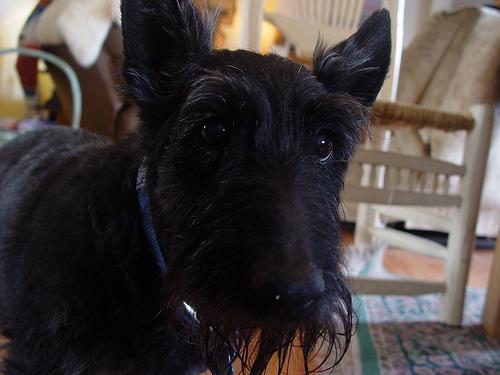
Breed: scottish terrier